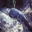
Label: crocodile